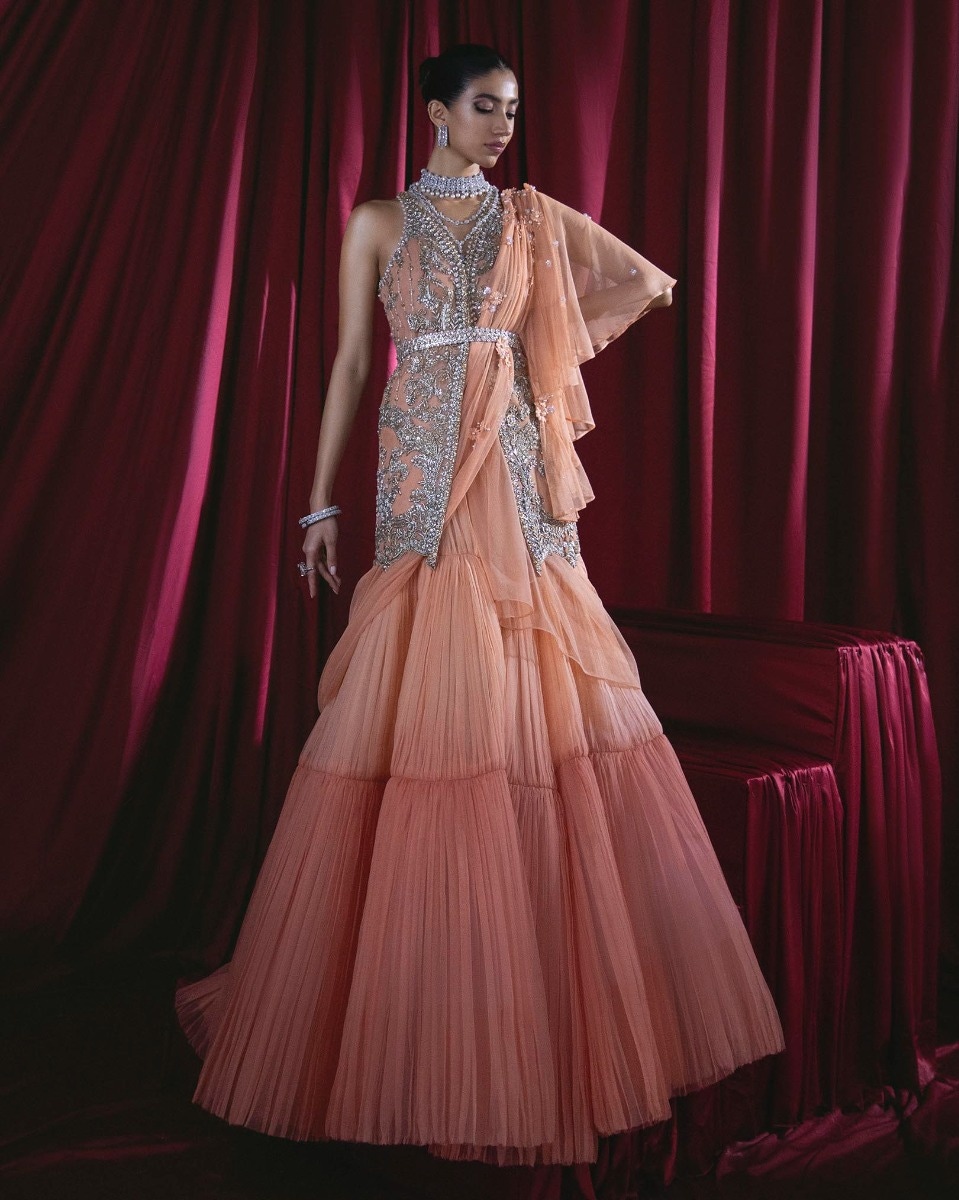
peach kalpana one shoulder net